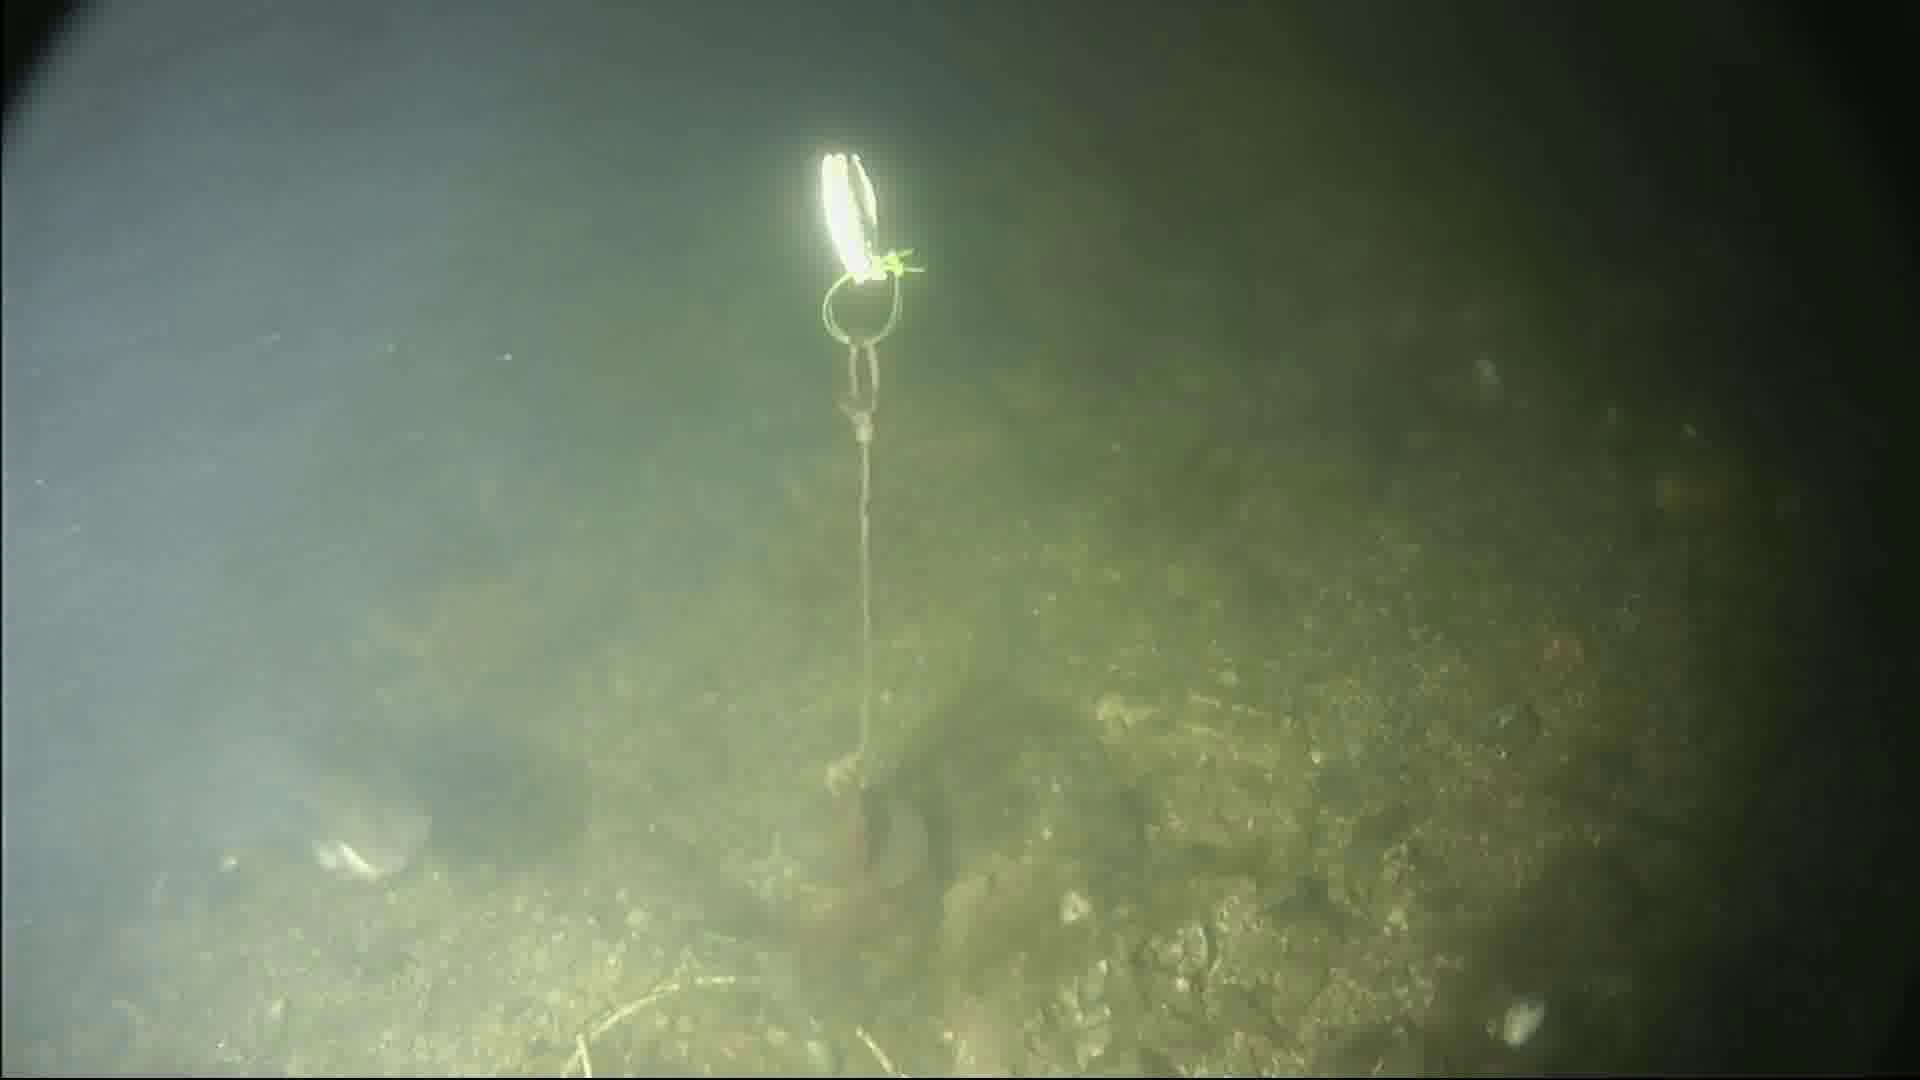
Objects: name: fish
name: crab